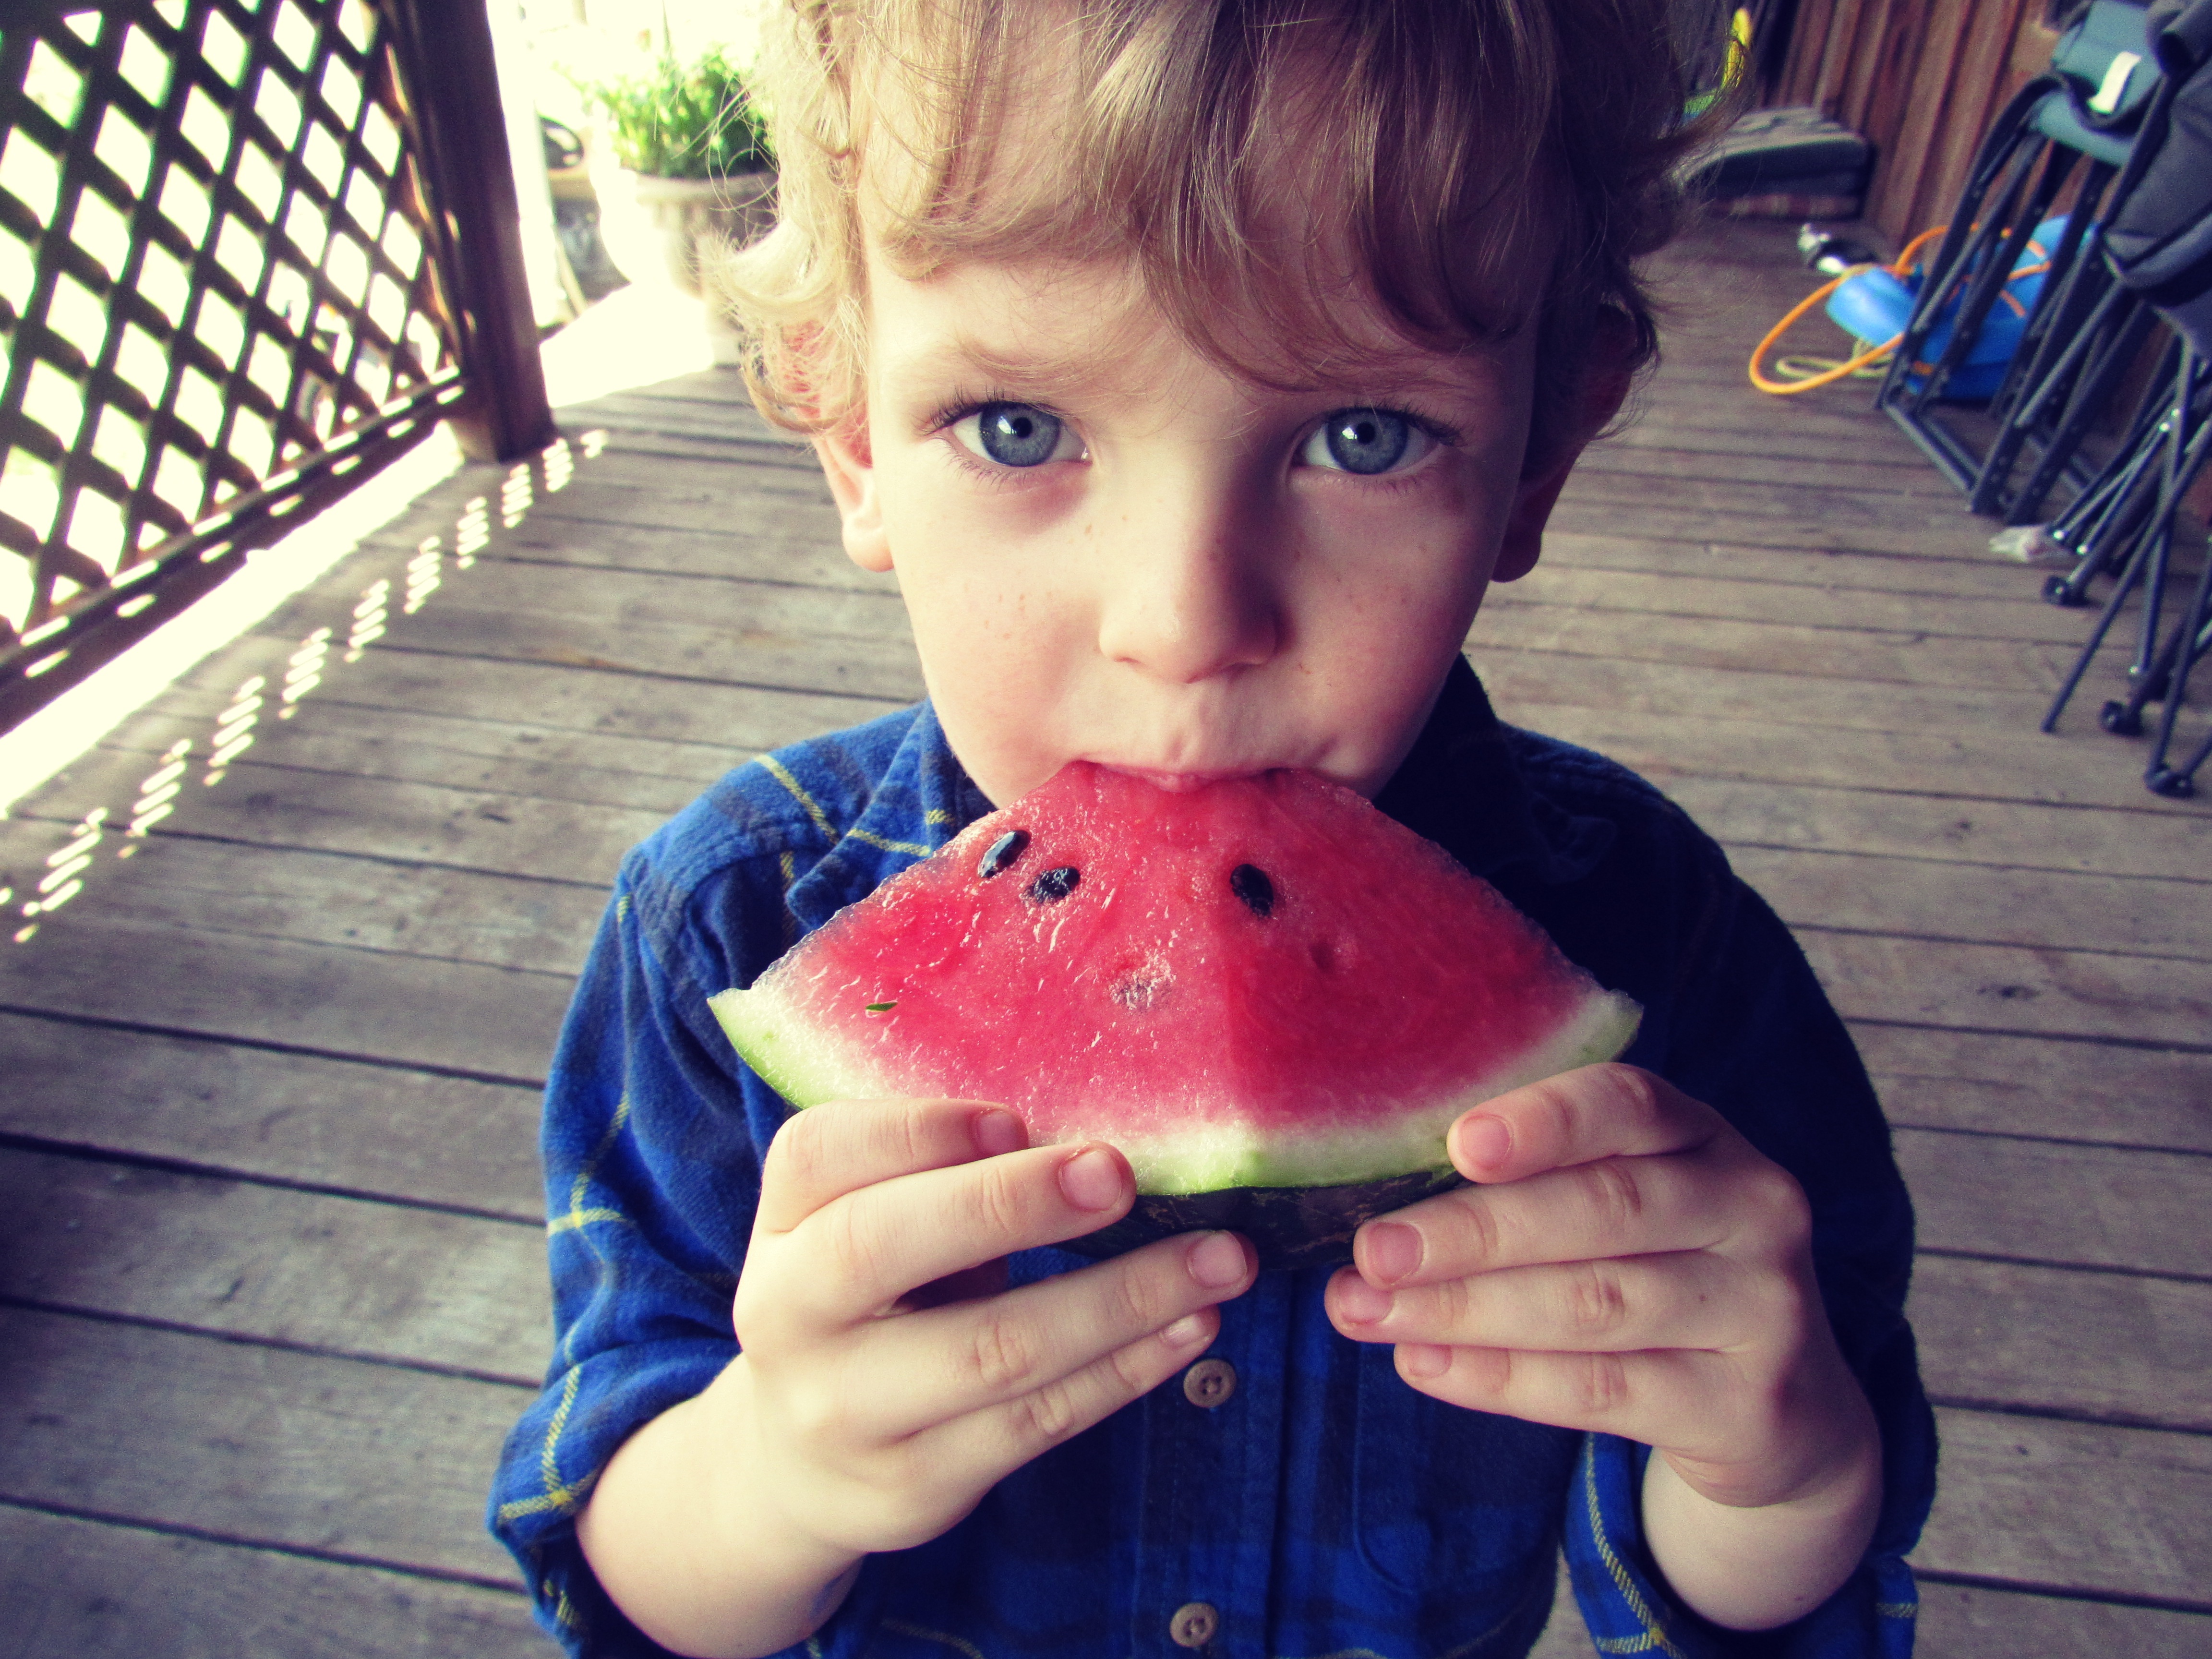
plant, fruit, flower, food, produce, child, blue, watermelon, mouth, eating, toddler, skin, organ, sweetness, melon, flowering plant, land plant, citrullus, cucumber gourd and melon family